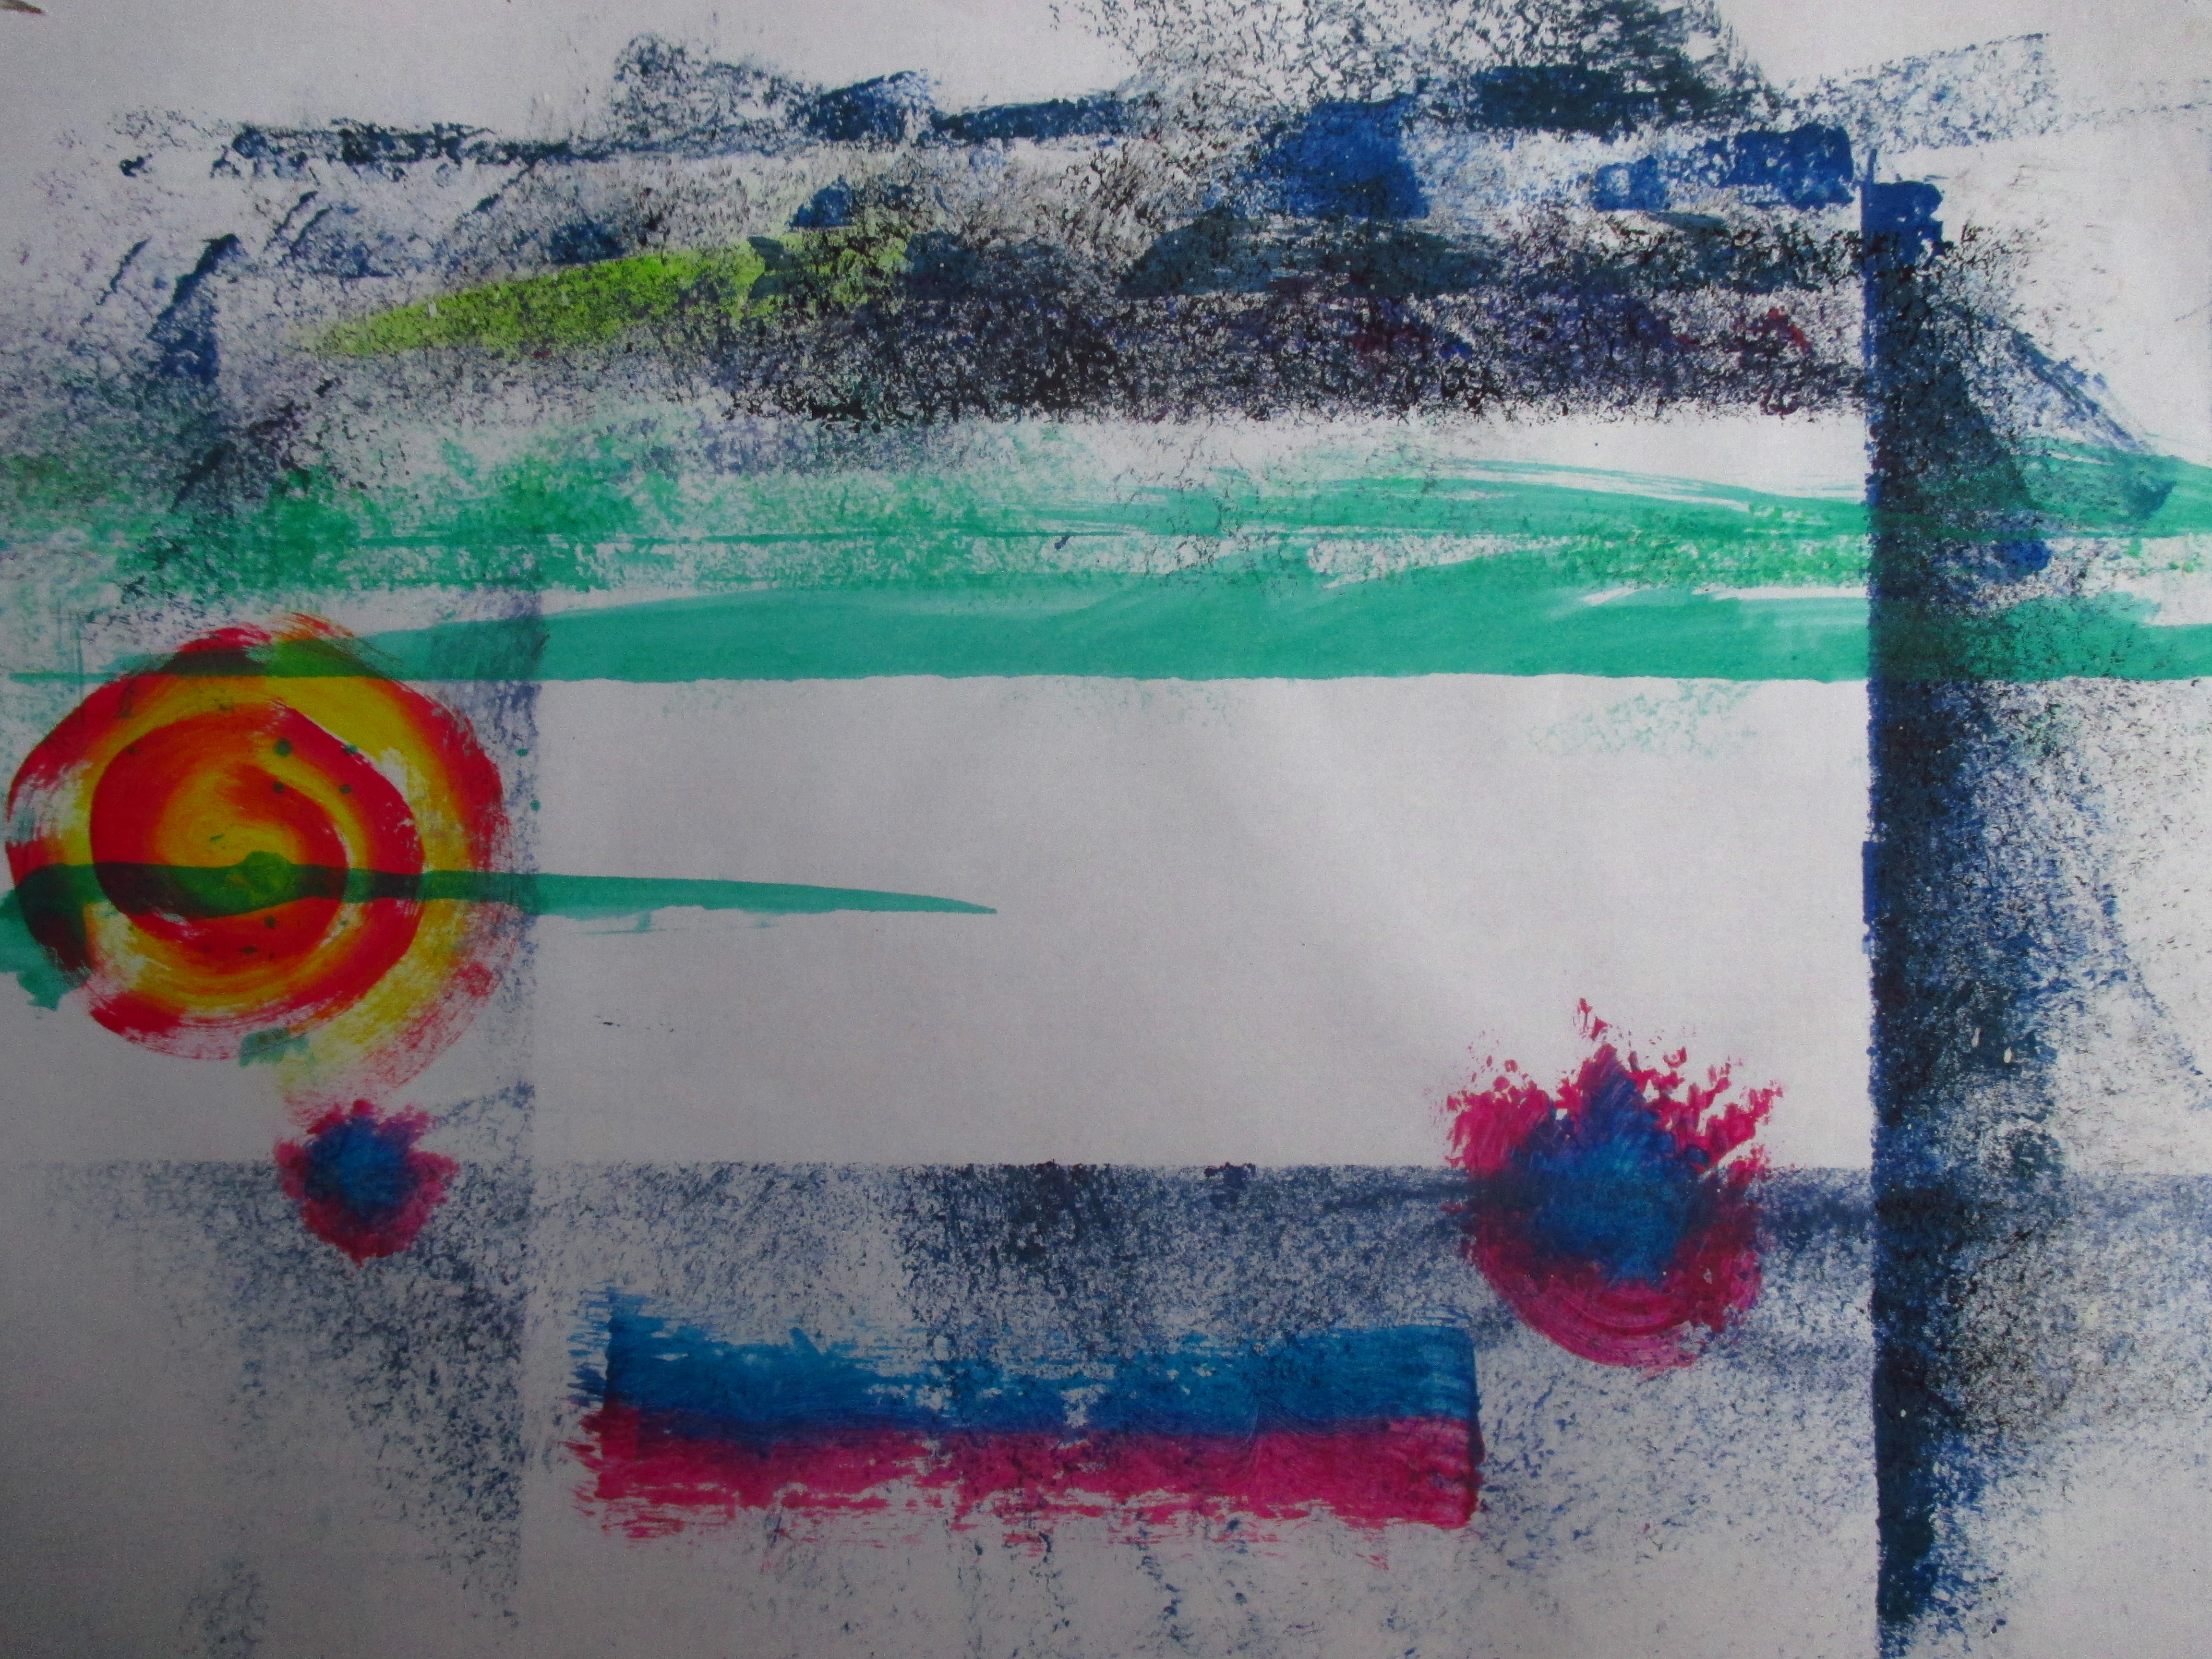
abstract, texture, color, blue, painting, art, modern art, watercolor paint, acrylic paint